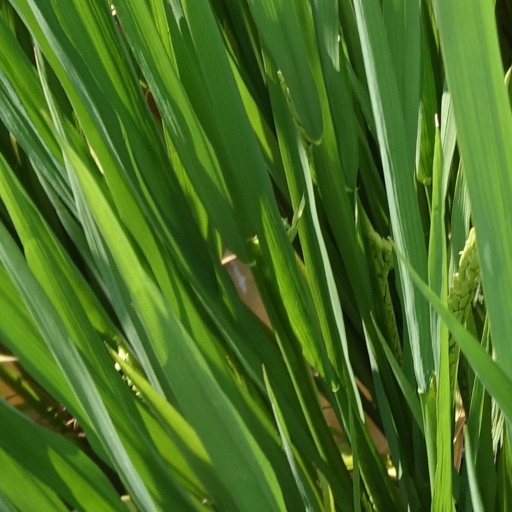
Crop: rice